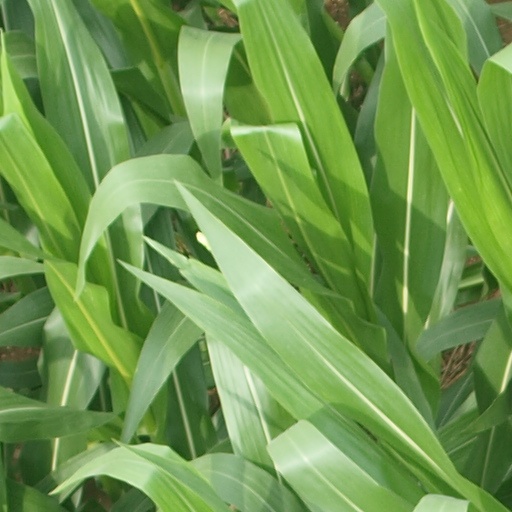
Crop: maize; corn